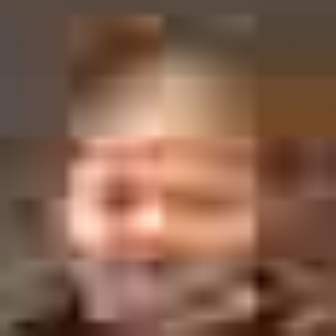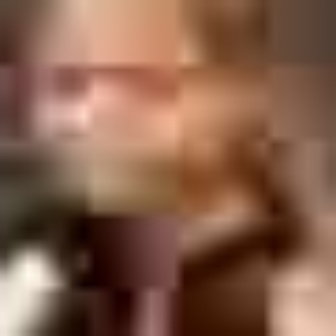
  Please identify the target specified by the bounding box [68,126,231,287] in the first image and locate it in the second image. Return the coordinates in [x_min,y_min,x_max,y_max] format.
Answer: [12,30,169,188]